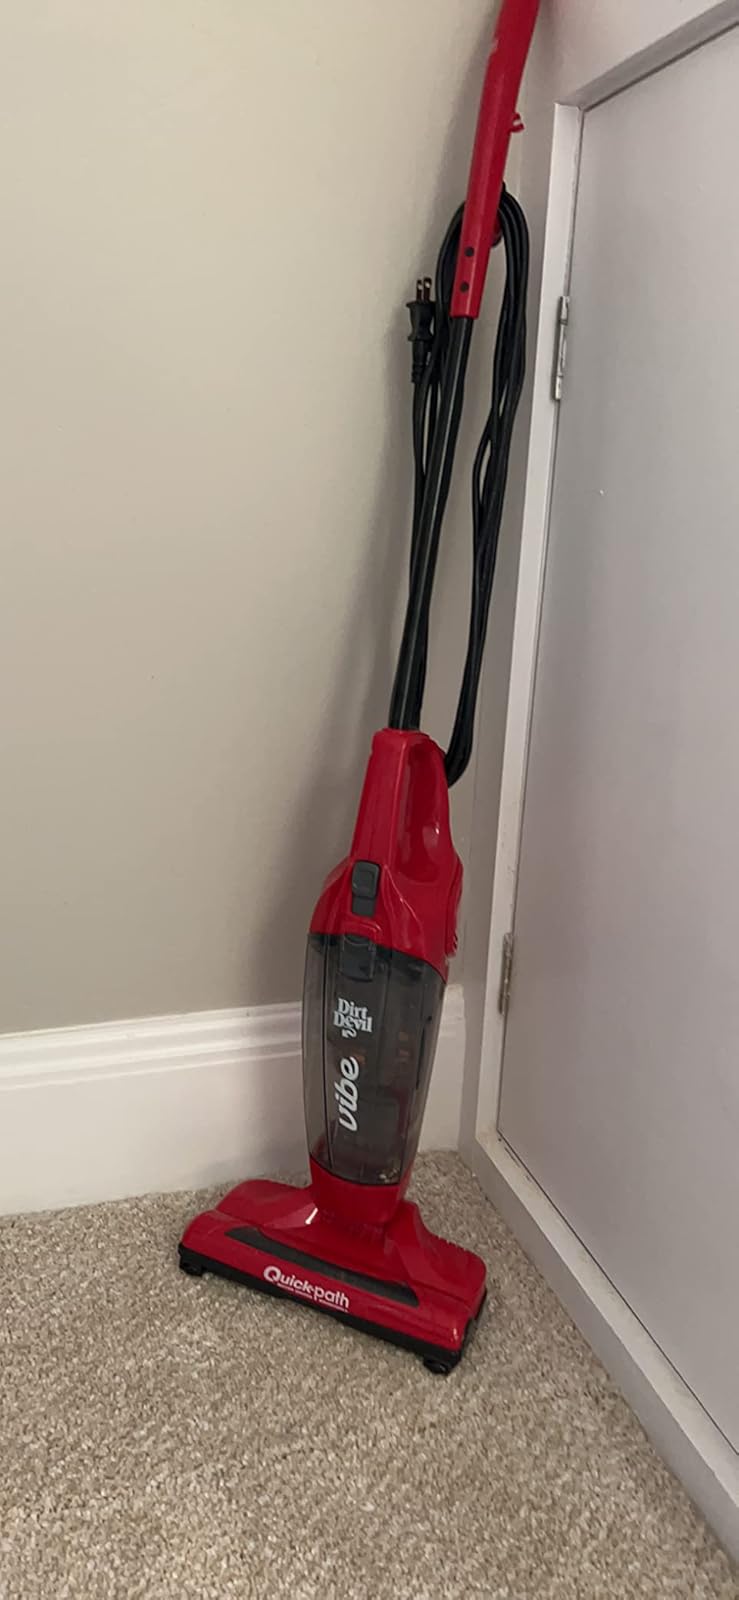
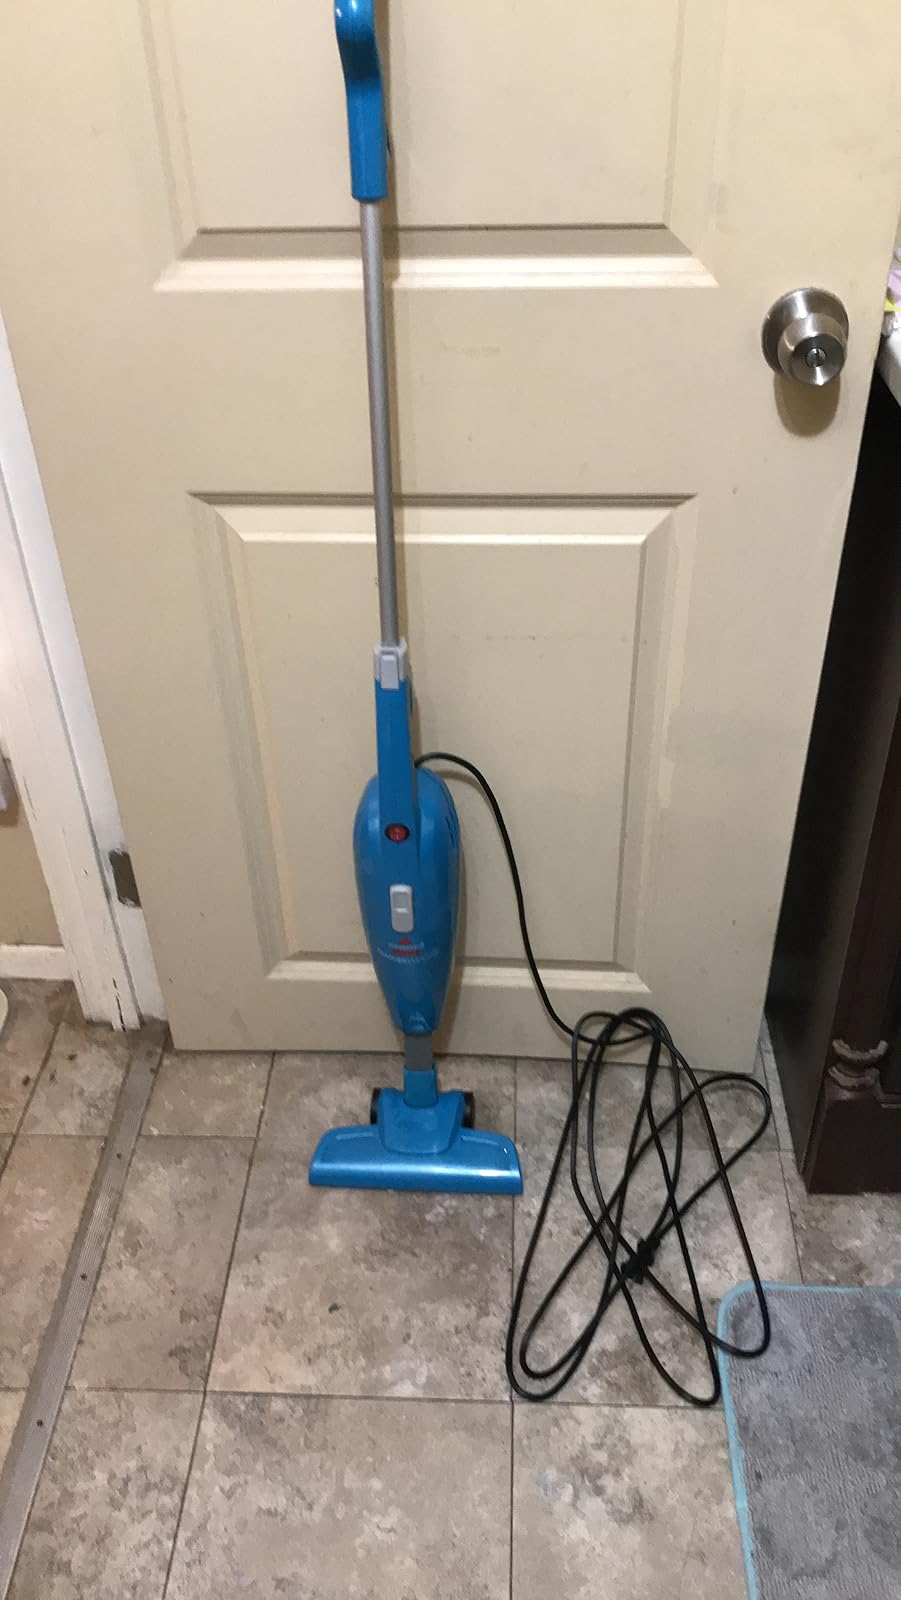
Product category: items_vacuum
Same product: no